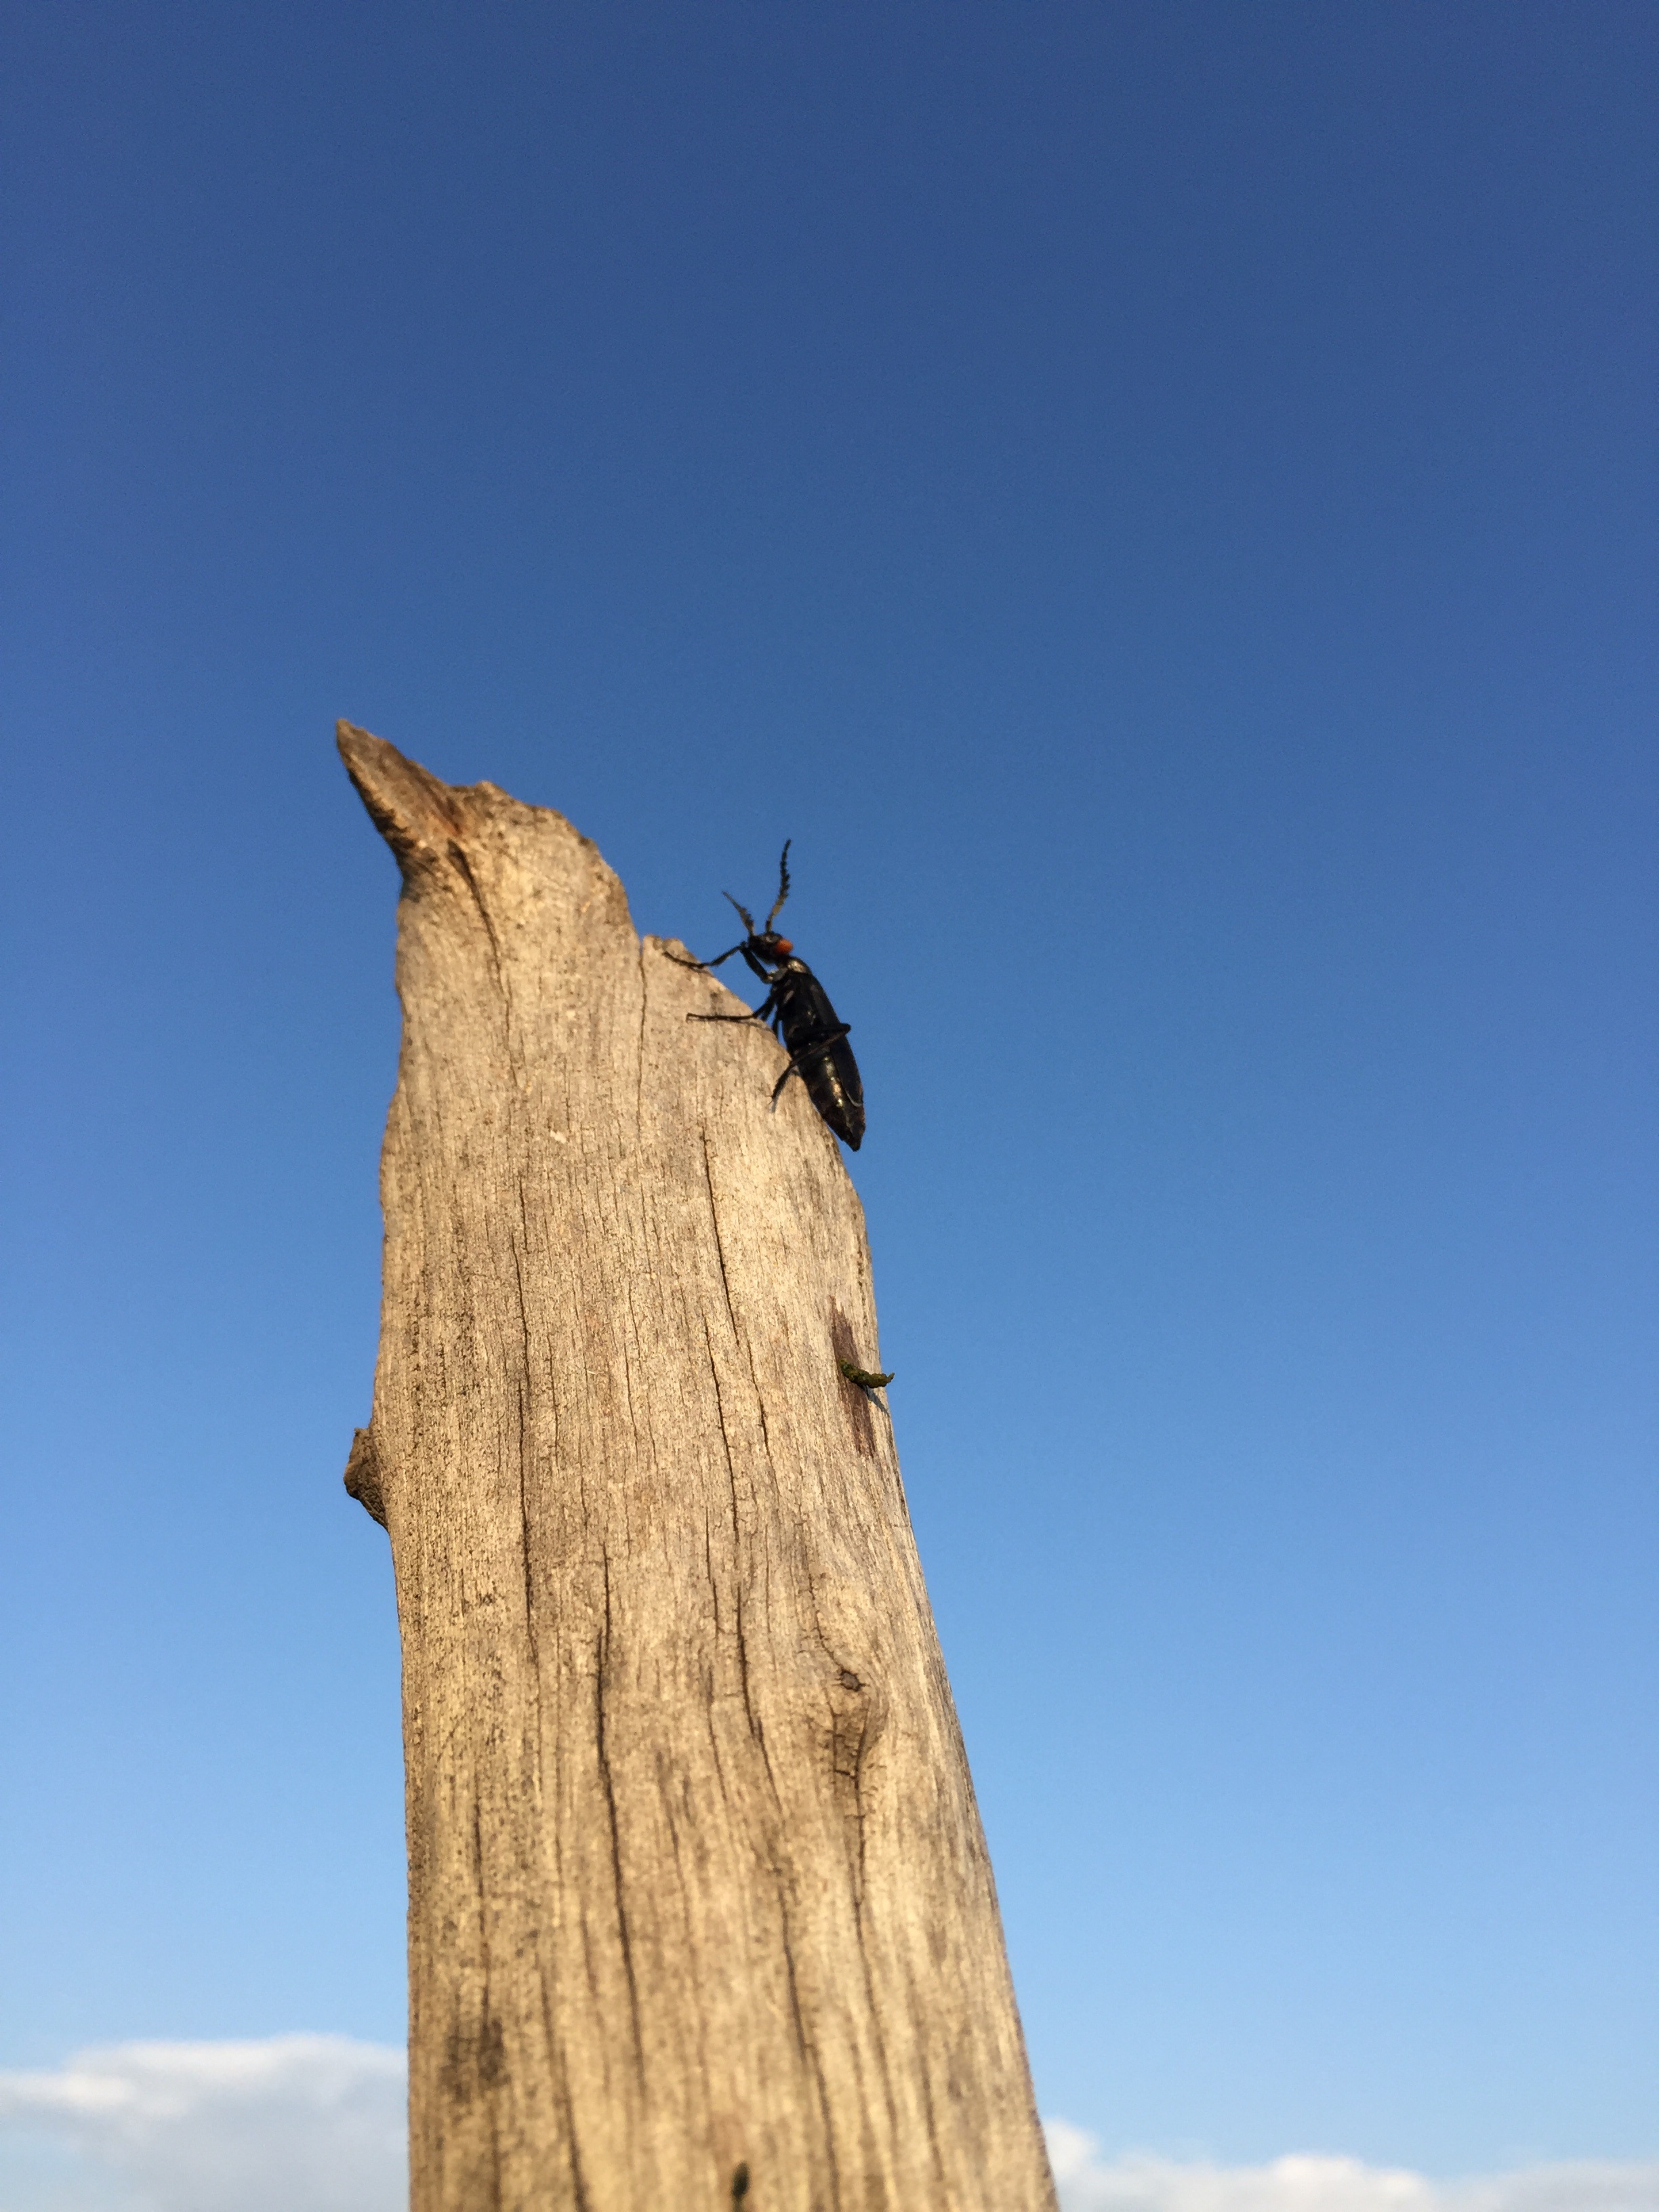
tree, mountain, sky, prairie, adventure, tower, insect, blue, still life, blue sky